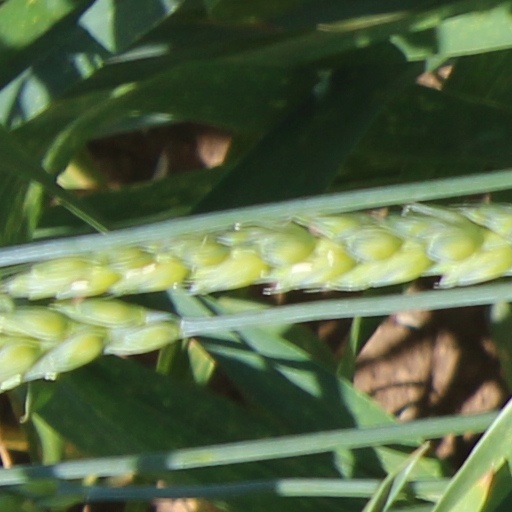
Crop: wheat